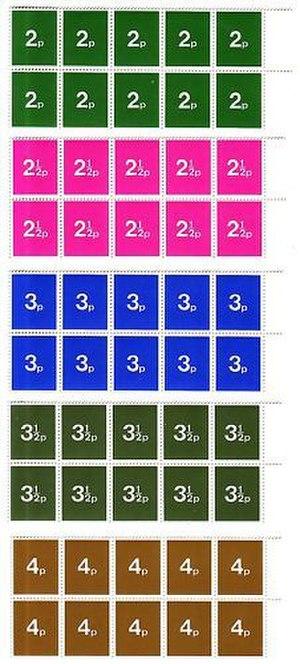
Le 15 février 1971 est le jour où le Royaume Uni et l'Irlande ont adopté un système monétaire décimal. Ce jour est connu dans ces pays comme le Decimal Day, et en France comme le jour de la décimalisation.